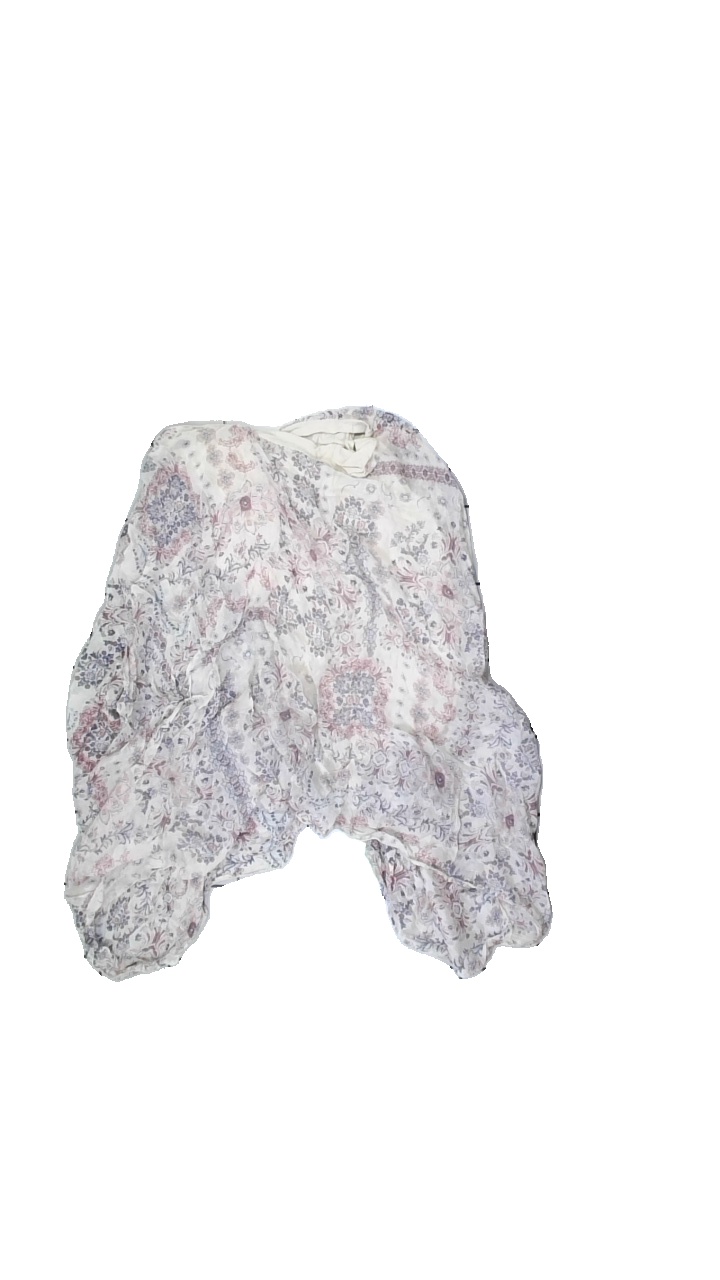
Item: Top (Ladies)
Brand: Missing
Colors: Beige, Red, Purple, Multicolor
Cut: Regular, Loose
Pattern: Floral print
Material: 100% viscose
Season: All
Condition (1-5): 3
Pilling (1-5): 4
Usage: Reuse
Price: <50